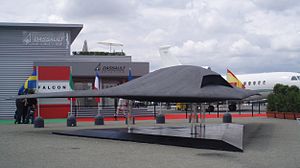
UAV / Frankrig
Dassaults nEUROn på Salon du Bourget
En UAV også kaldet en drone er oprindeligt en USAF-militærterm som beskriver den seneste generation af pilotløse luftfartøjer, som kan genbruges flere gange. Så krydsermissiler og rumsonder er f.eks. ikke UAV og droner. Droner bruges primært om ubemandede målfly til at afprøve antiflymissiler eller til at træne luftværnsskytter. Oftest er det udfasede fly eller store modelfly. NASA anvendte i 1984 en Boeing 720-drone til afprøve mindre brandfarligt brændstof i et kontrolleret styrt.